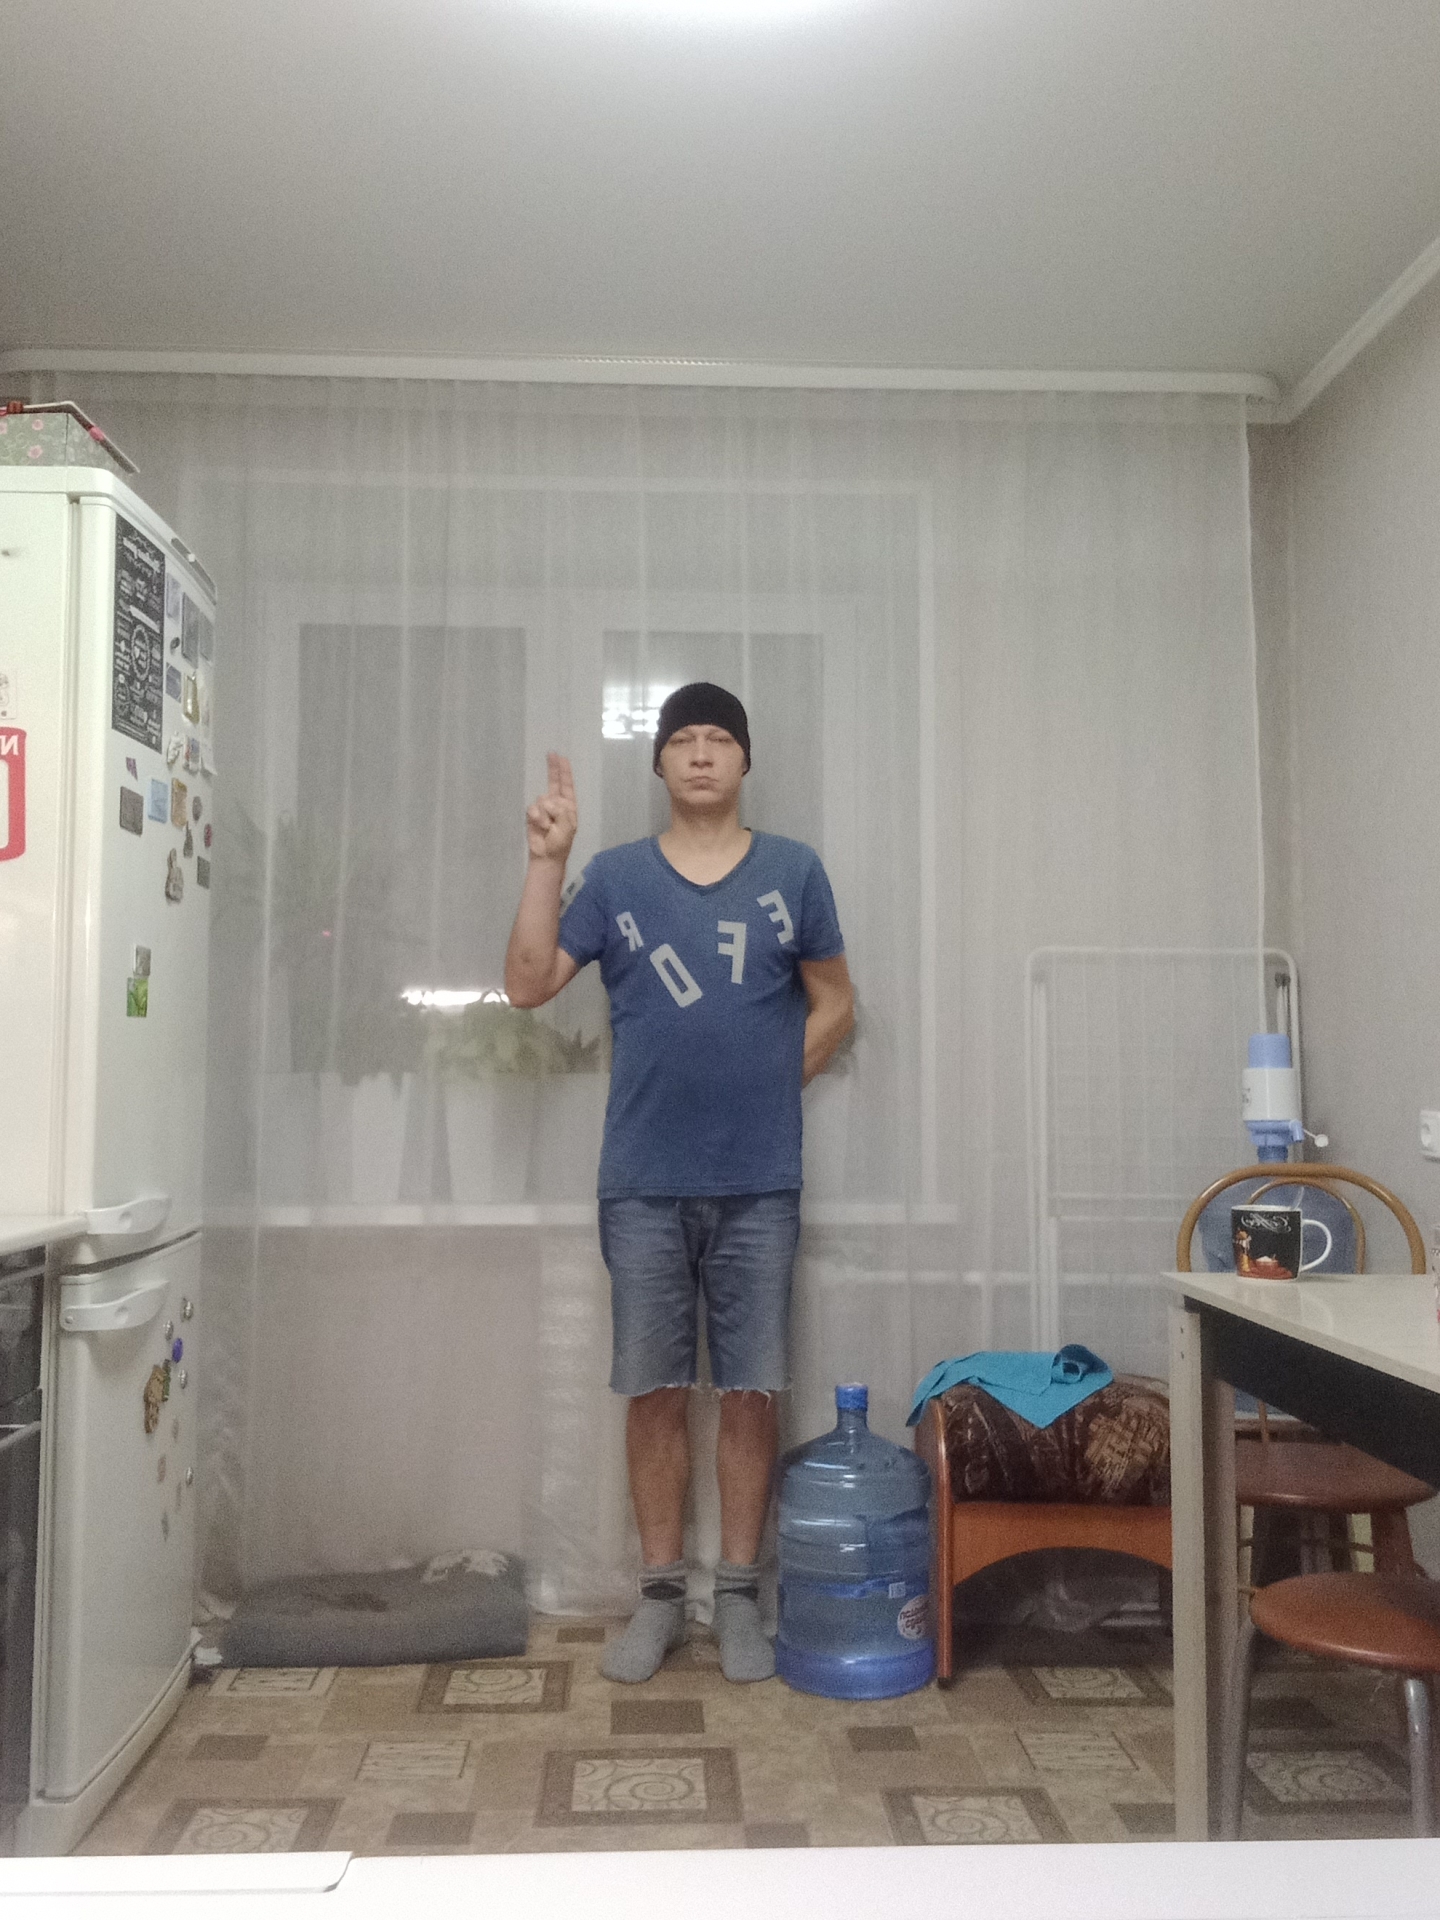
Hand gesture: two_up